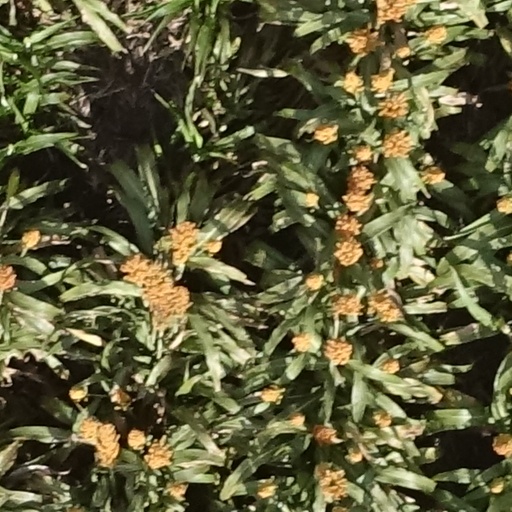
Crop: sorghum